Laurent Thévenot

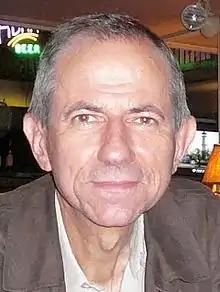
Laurent Thévenot

Laurent Thévenot (born 1949) is a French sociologist and Professor at the Ecole des Hautes Etudes en Sciences Sociales (Paris).